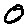
Label: 0